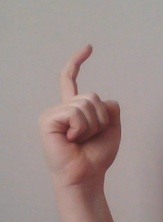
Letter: ra